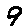
Label: 9